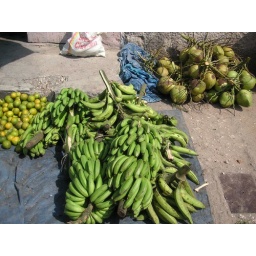
fruit spread in a small market